Helena Janina Pajzderska

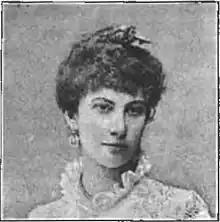

Helena Janina Pajzderska née Boguska, also known as Szolc-Rogozińska (1862–1927), was a Polish writer, literary translator, traveller and a women's rights activist. She wrote a number of novels, travel literature and translations under the pen name Hajota.